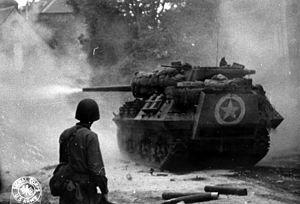
Un chasseur de char américain est en train de tirer un obus.
Un chasseur de chars est un véhicule blindé, type particulier de canon automoteur, destiné principalement à la lutte antichar.